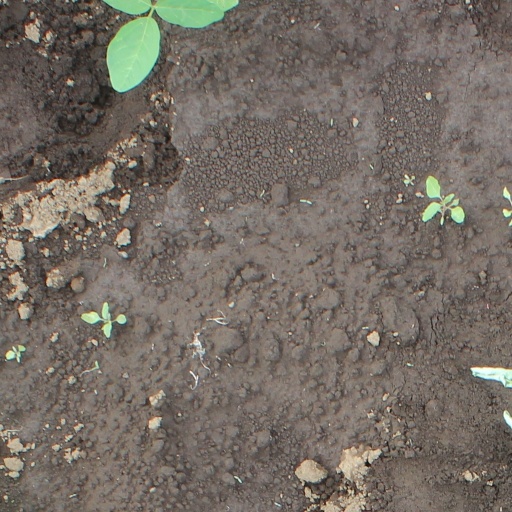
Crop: soybean